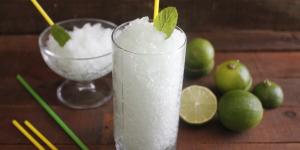
nieve de limon